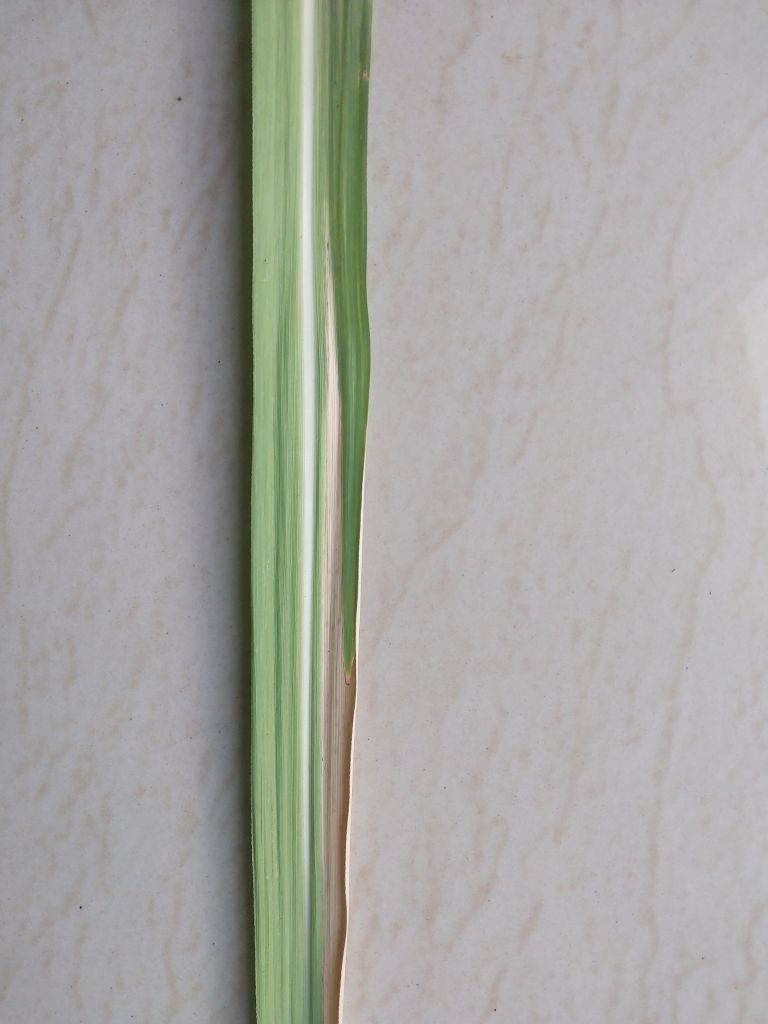
Label: Banded Chlorosis